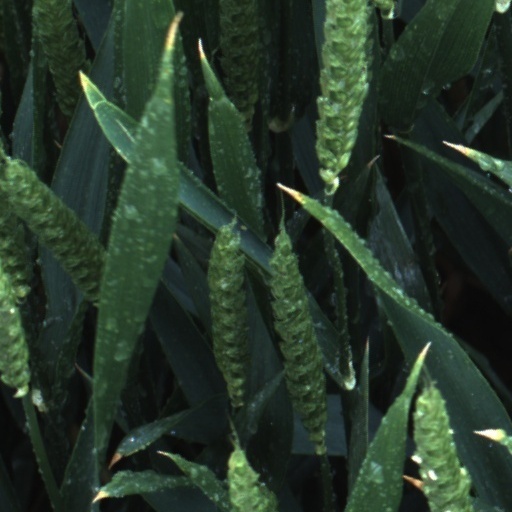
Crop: wheat